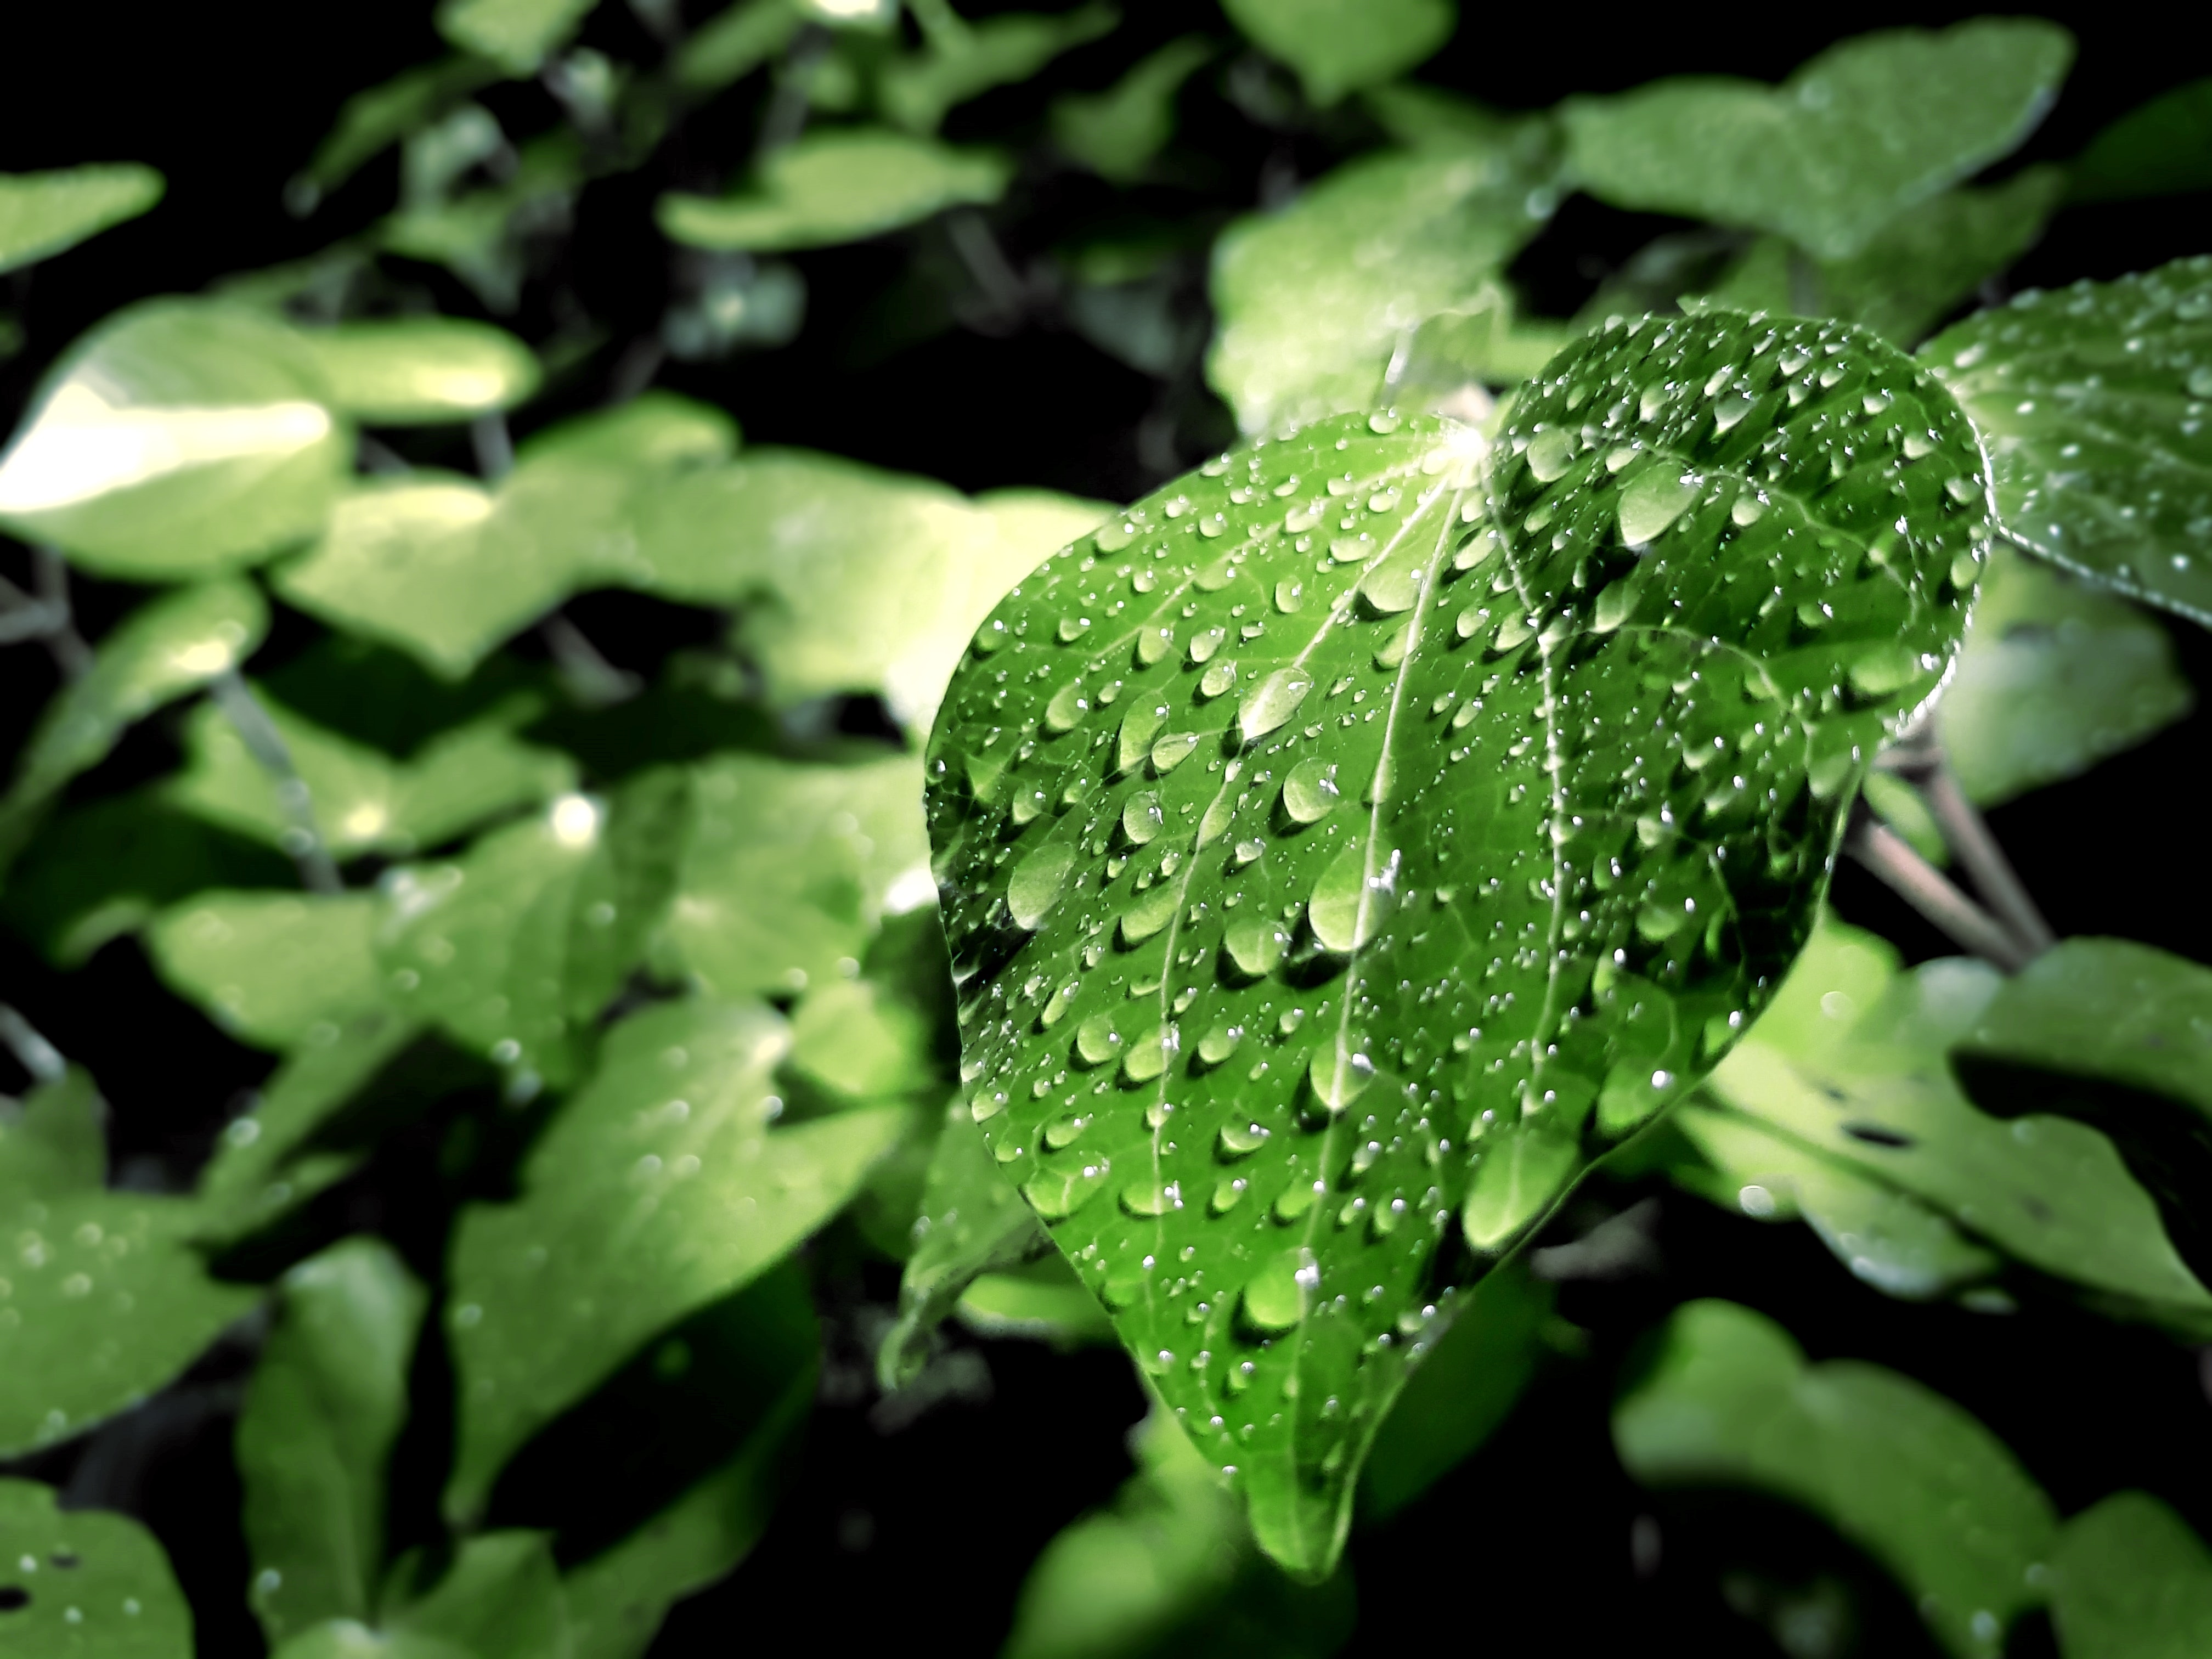
dew, moisture, leaf, green, water, drop, plant, flower, terrestrial plant, grass, annual plant, herb, photography, plant pathology, black hair